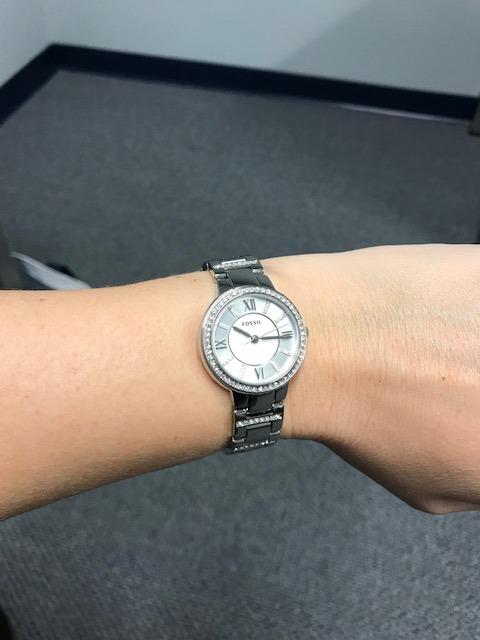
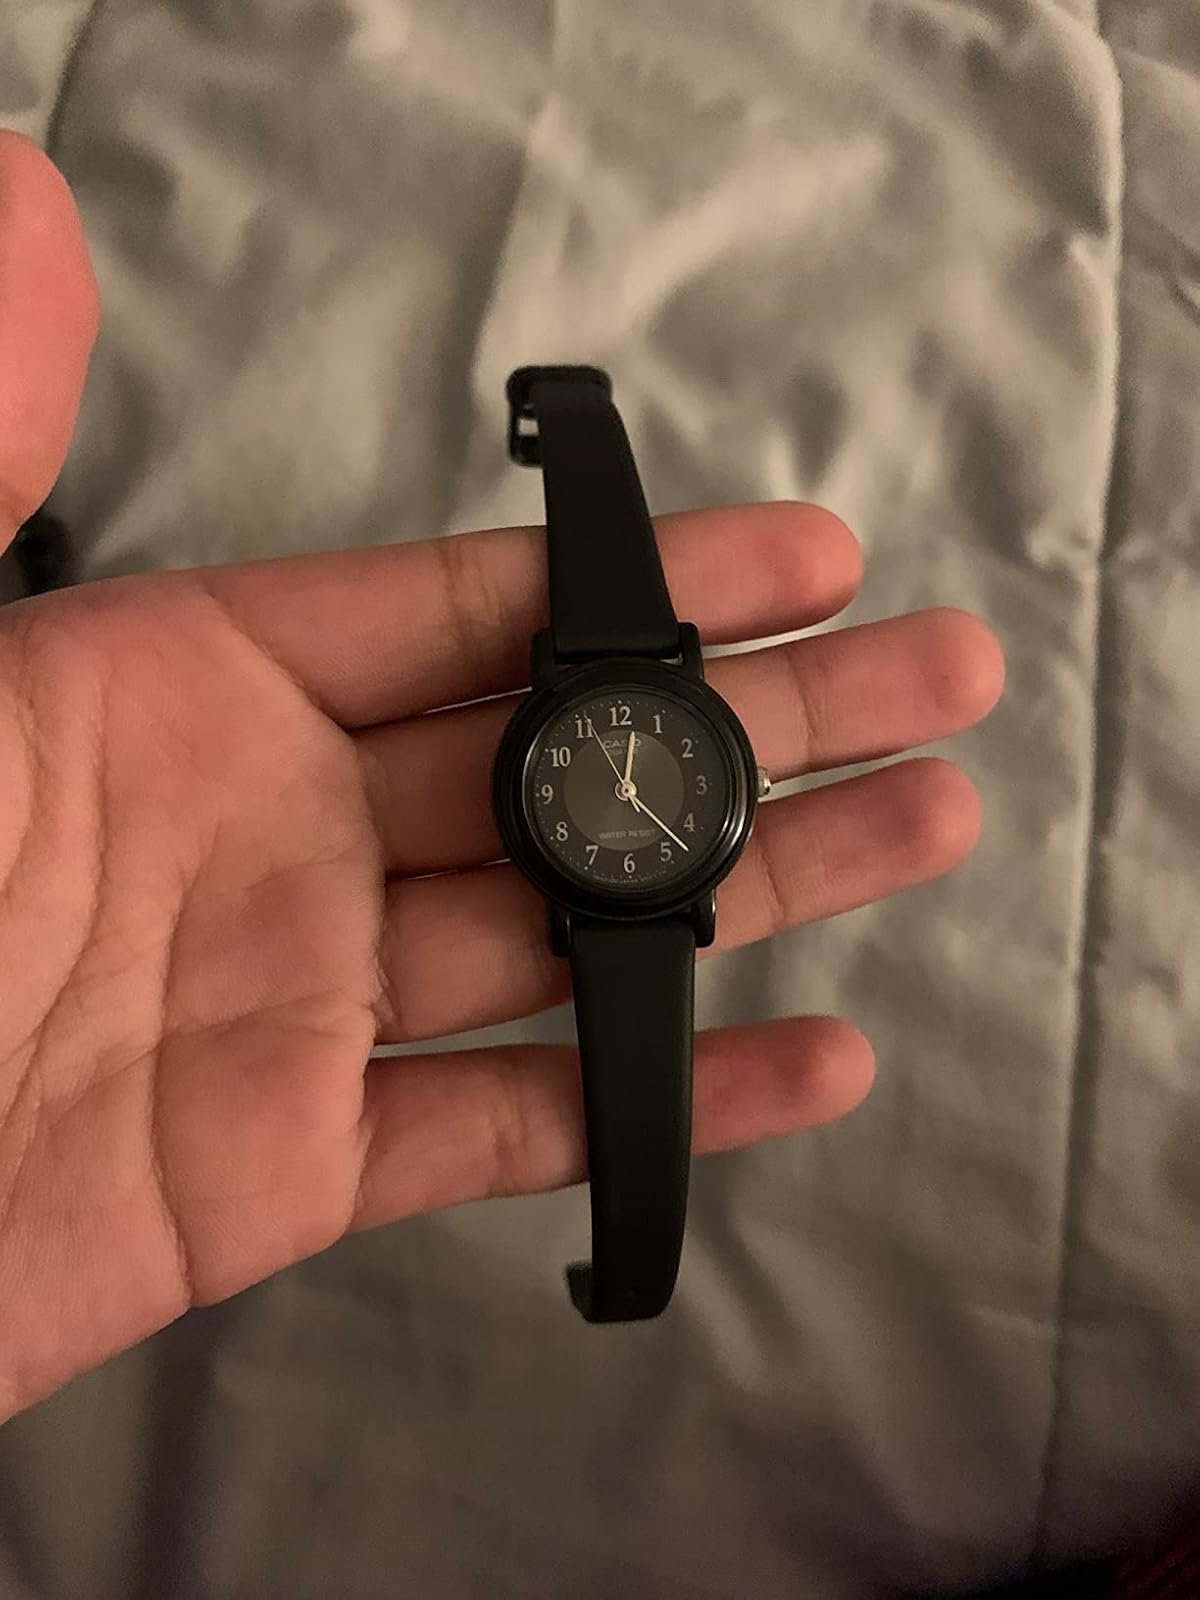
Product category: accessories_watch
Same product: no